Winter Quarters Nebraska Temple

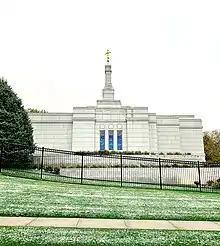
Winter Quarters Nebraska Temple

The temple was built next to the Mormon Pioneer Cemetery and Mormon Trail Center. During the groundbreaking ceremony on November 28, 1999, Truman Clawson, director of the local visitors' center, said, "Now today on this end of the hill, we will take shovels in our hands to dig not a grave but the foundation of a special building, a temple."